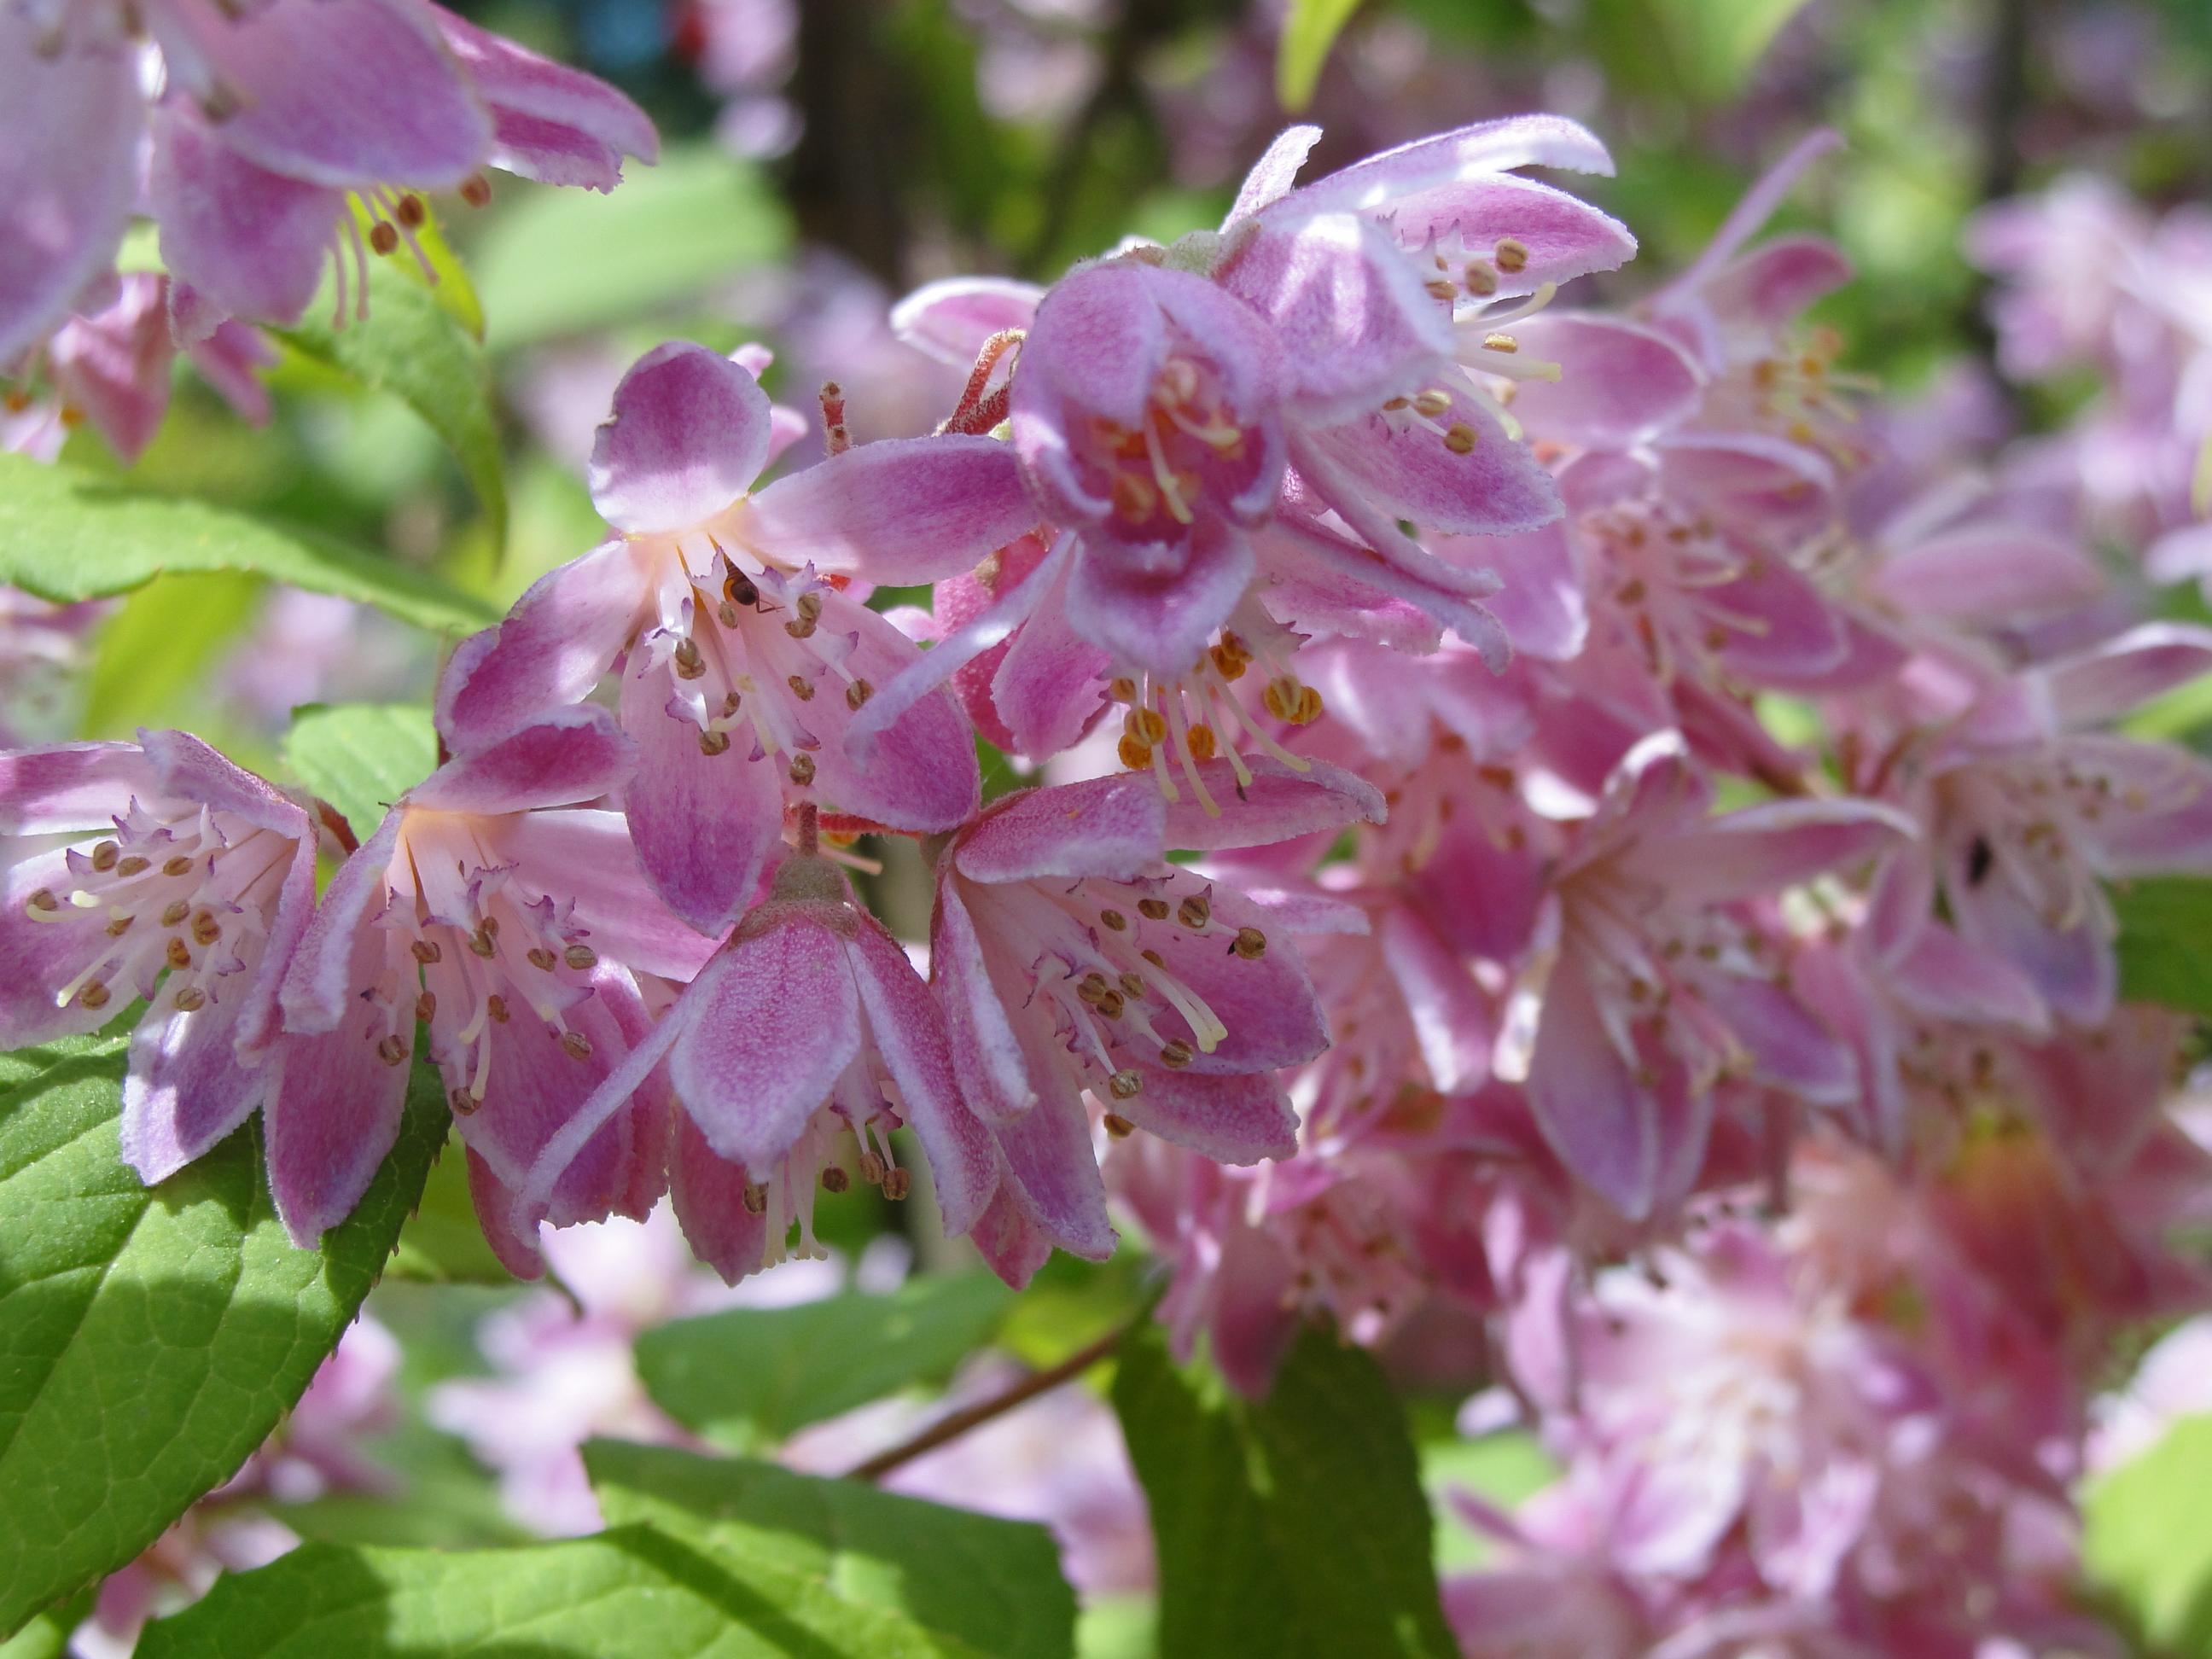
flower, nature, plant, flora, lilac, shrub, spring